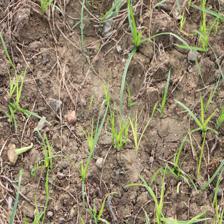
Label: Grass